Beatmania IIDX 16: Empress

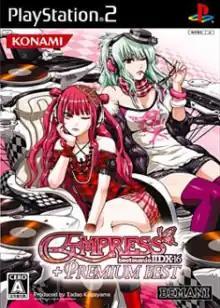
Artwork for the PlayStation 2 release which includes the Premium Best disc with the game.

Beatmania IIDX 16: Empress is the 16th game in the Beatmania IIDX series of music video games. It was released in arcades by Konami on November 19, 2008 (11 months since the arcade release of ""). The game features over 50 new songs, some of which are unlocked over Konami's e-Amusement platform. The design of Empress's interface is based on a pink color scheme, dominated by sparkles, butterfly wings, and motifs of royalty and jewellery. A PlayStation 2 port for the game was released on October 15, 2009, in Japan.